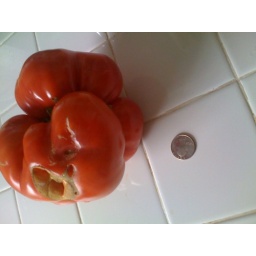
From the farmers market in cap hill